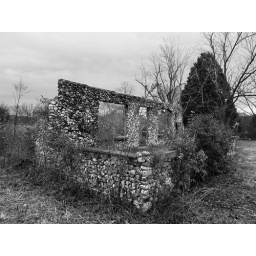
Remains of old rock house near Springville,AL.Panasonic LX3 24mm Dynamic BW mode